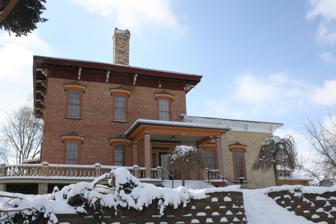
Building: Daniel C. Van Brunt House
Country: United States of America
Year built: 1858
Historic house in Wisconsin, United States For the location in Florida, see Van Brunt House . United States historic place Daniel C. Van Brunt House U.S. National Register of Historic Places Daniel C. Van Brunt House Location 139 W. Lake St., Horicon, Wisconsin Coordinates 43°27′05″N 88°38′11″W / 43.45139°N 88.63639°W / 43.45139; -88.63639 ( Daniel C. Van Brunt House ) Area less than one acre Built 1858 ( 1858 ) Architect Wiseman Brothers Architectural style Italianate NRHP reference No. 81000040 Added to NRHP September 14, 1981 The Daniel C. Van Brunt House is located in Horicon, Wisconsin . History The house was originally built for dentist William Decker, then occupied from 1868 by Van Brunt, a wagon builder who with his brother designed and built the first mechanical broadcast seeder marketed in the U.S. Later the Horicon Community Center. It was listed on the National Register of Historic Places in 1981 and the State Register of Historic Places in 1989. References